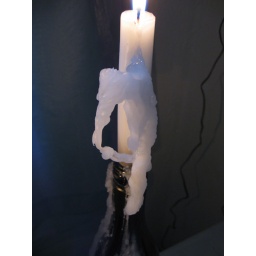
The wine bottle candle in my bathroom has been doing some crazy wax formations all on its own.